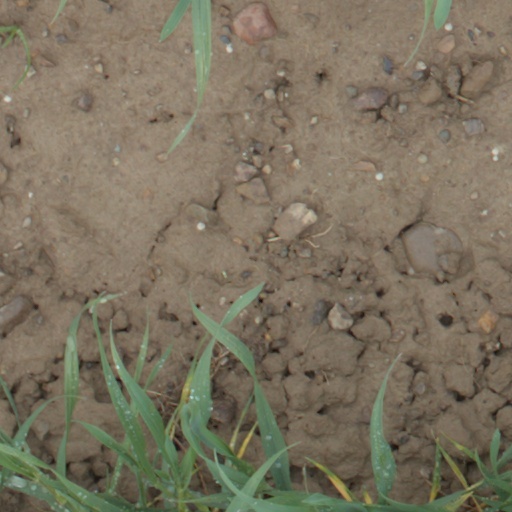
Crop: wheat